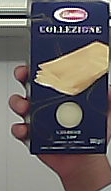
Product: barilla_lasagne